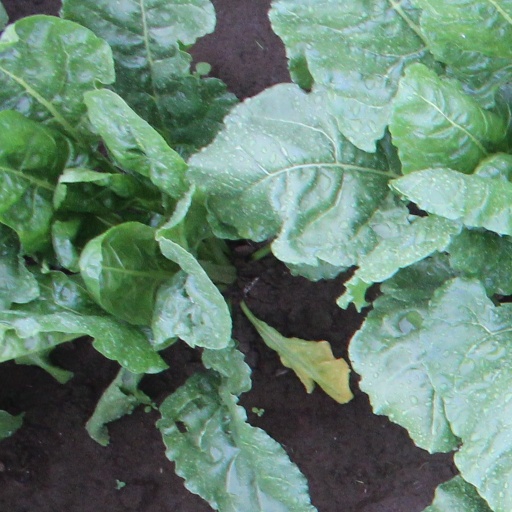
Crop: sugar beet